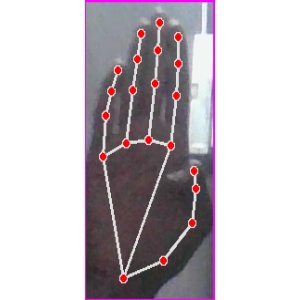
अक्षर: झ